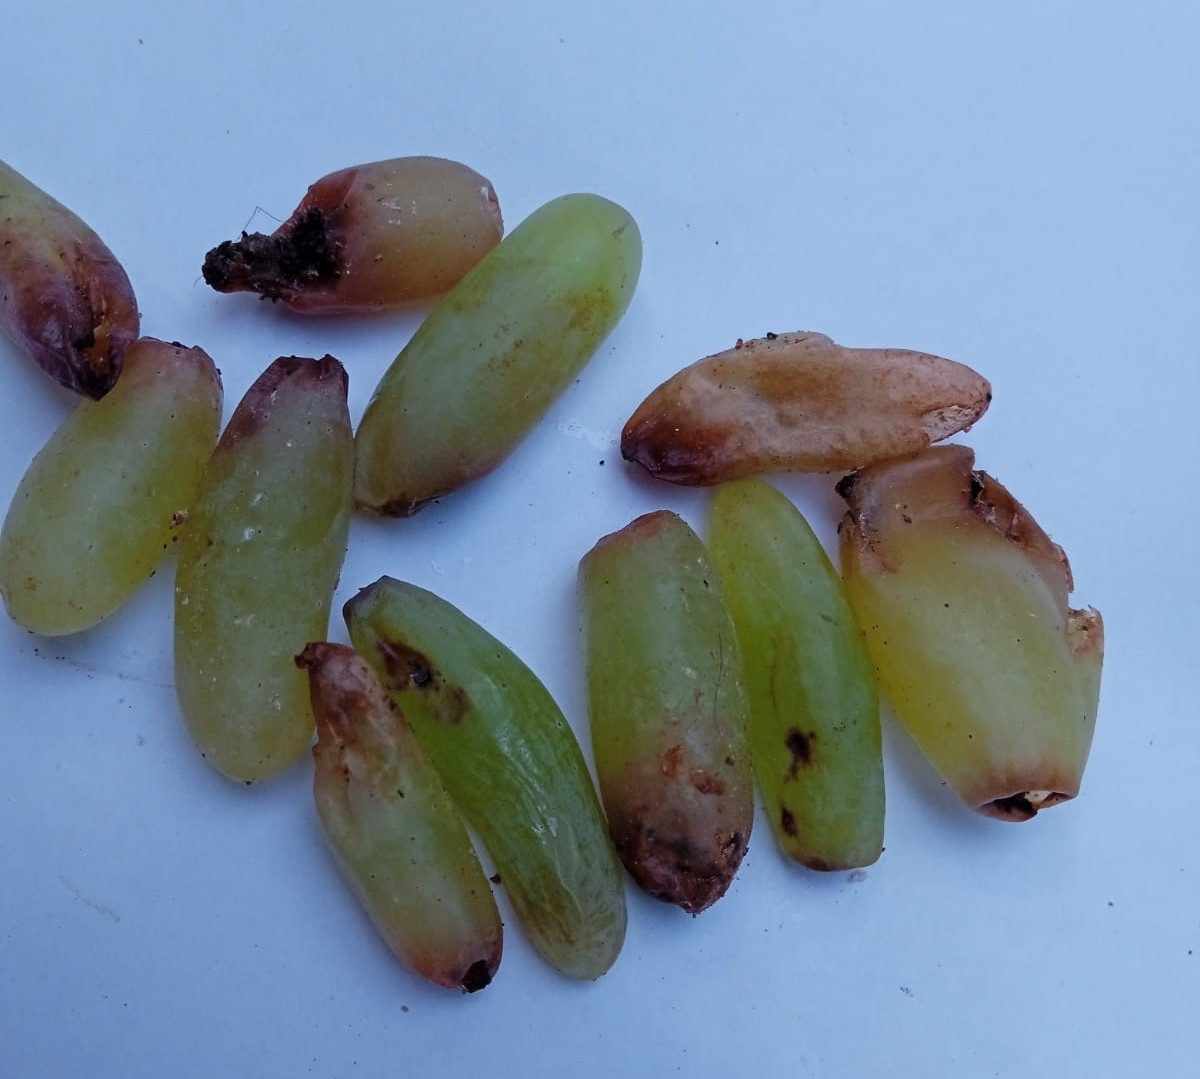
Fruit: grape
Condition: rotten